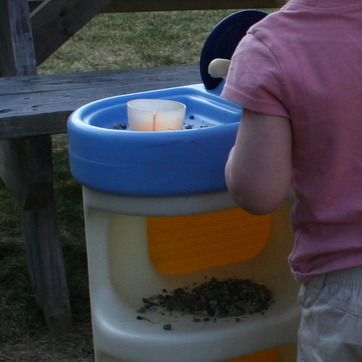
Material: plastic